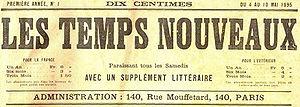
Les Temps nouveaux est un journal anarchiste français fondé en 1895 par Jean Grave, et disparu en 1921.